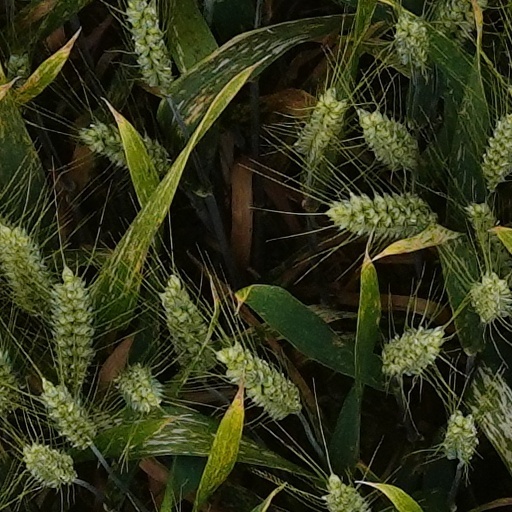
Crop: wheat